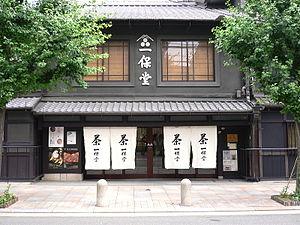
Le thé est un élément important de la culture du Japon. Il y fait son apparition à l'époque de Nara, introduit dans l'archipel par des ambassadeurs revenant de Chine, mais son réel développement est plus tardif, à compter de la fin du XIIᵉ siècle quand sa consommation se répand dans le milieu des temples zen, là encore à l'imitation de la Chine ; il s'agit alors de thé en poudre qui est bu après avoir été battu. Il devient une boisson courante pour les élites de l'époque médiévale, où se formalise au XVIᵉ siècle l'art de la « cérémonie du thé » qui constitue un des éléments emblématiques de la culture japonaise, dont l'influence dépasse le simple contexte de la consommation du thé. La culture du théier se développe durant l'époque pré-moderne, en particulier durant l'époque d'Edo, le thé étant alors devenu une boisson populaire consommée dans toutes les strates de la société. De nouvelles façons de transformer et consommer les feuilles de théier sont mises au point, en premier lieu le sencha, feuilles de thé à infuser dont l'oxydation a été stoppée par la vapeur, qui devient la plus courante.
Un noren est un court rideau en tissu fendu que l'on accroche à la porte d'entrée des magasins, des restaurants ou des maisons au Japon. Il porte généralement le mon de la famille ou sert d'enseigne au commerçant et est un symbole de respectabilité.